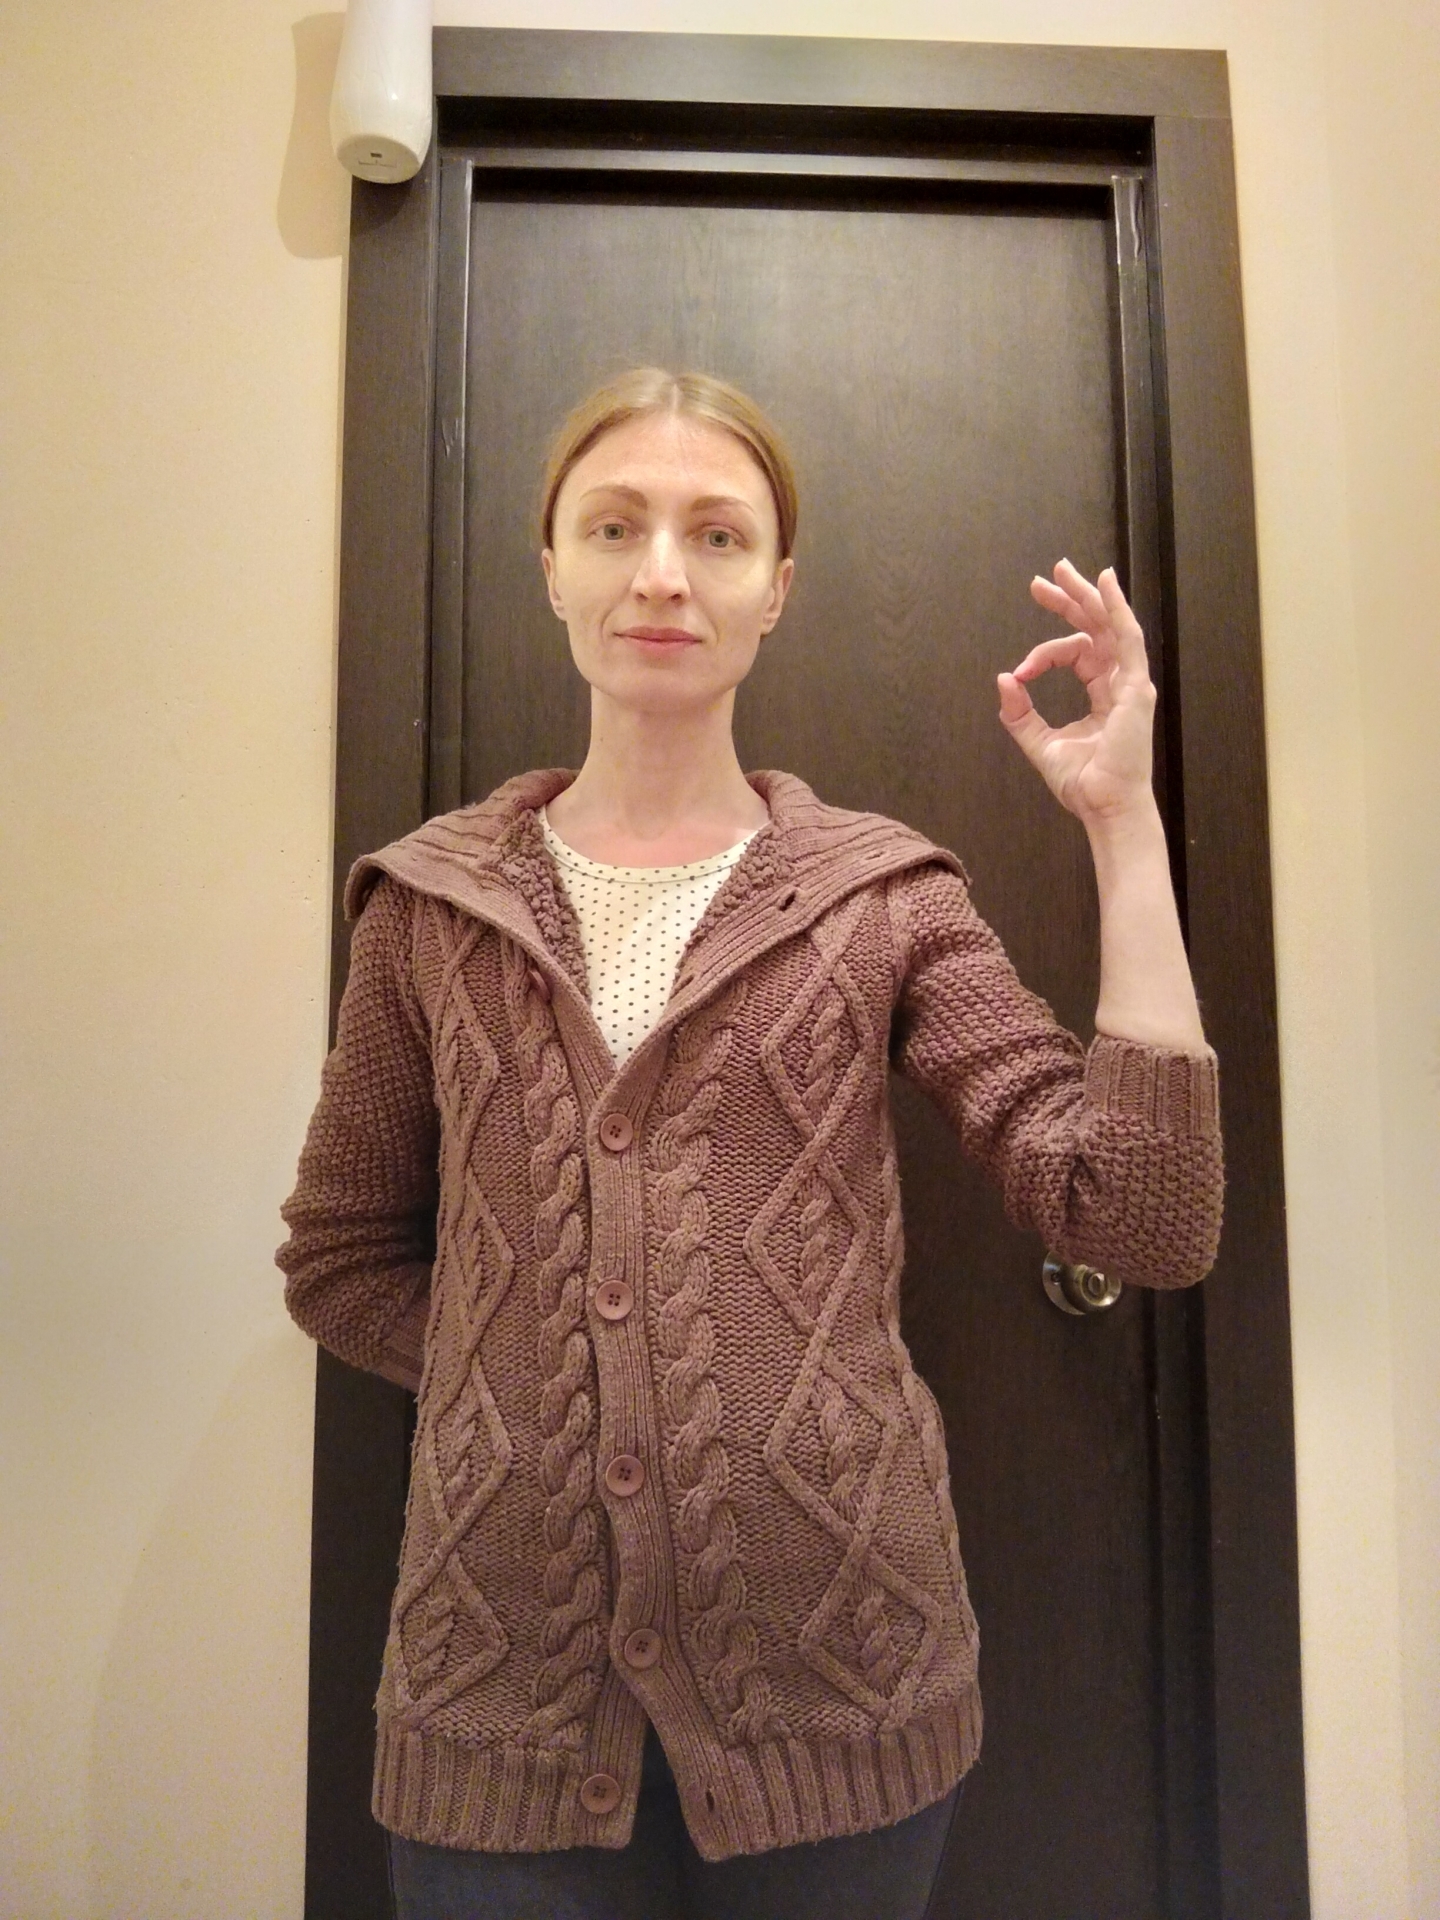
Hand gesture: ok